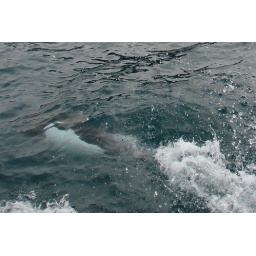
The water was quite clear and so we could see the porpoises zipping along under the water.